Rajaji (film)

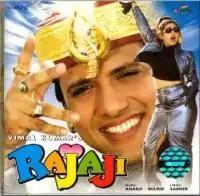

Rajaji is a 1999 Indian Hindi-language comedy film produced and directed by Vimal Kumar and starring Govinda and Raveena Tandon. The film is loosely based upon the 1982 Rakesh Roshan film "Kaamchor".